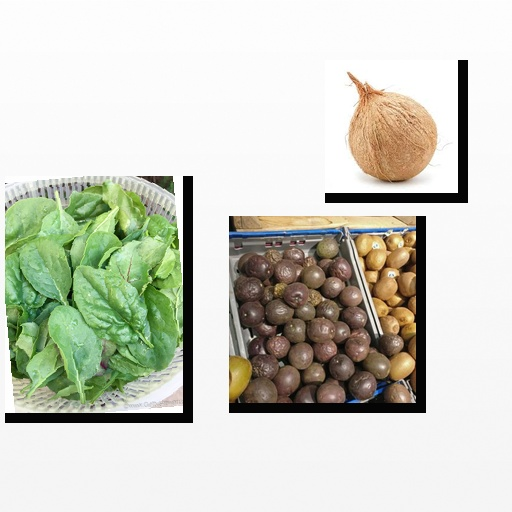
Food items: coconut, spinach, passion_fruit